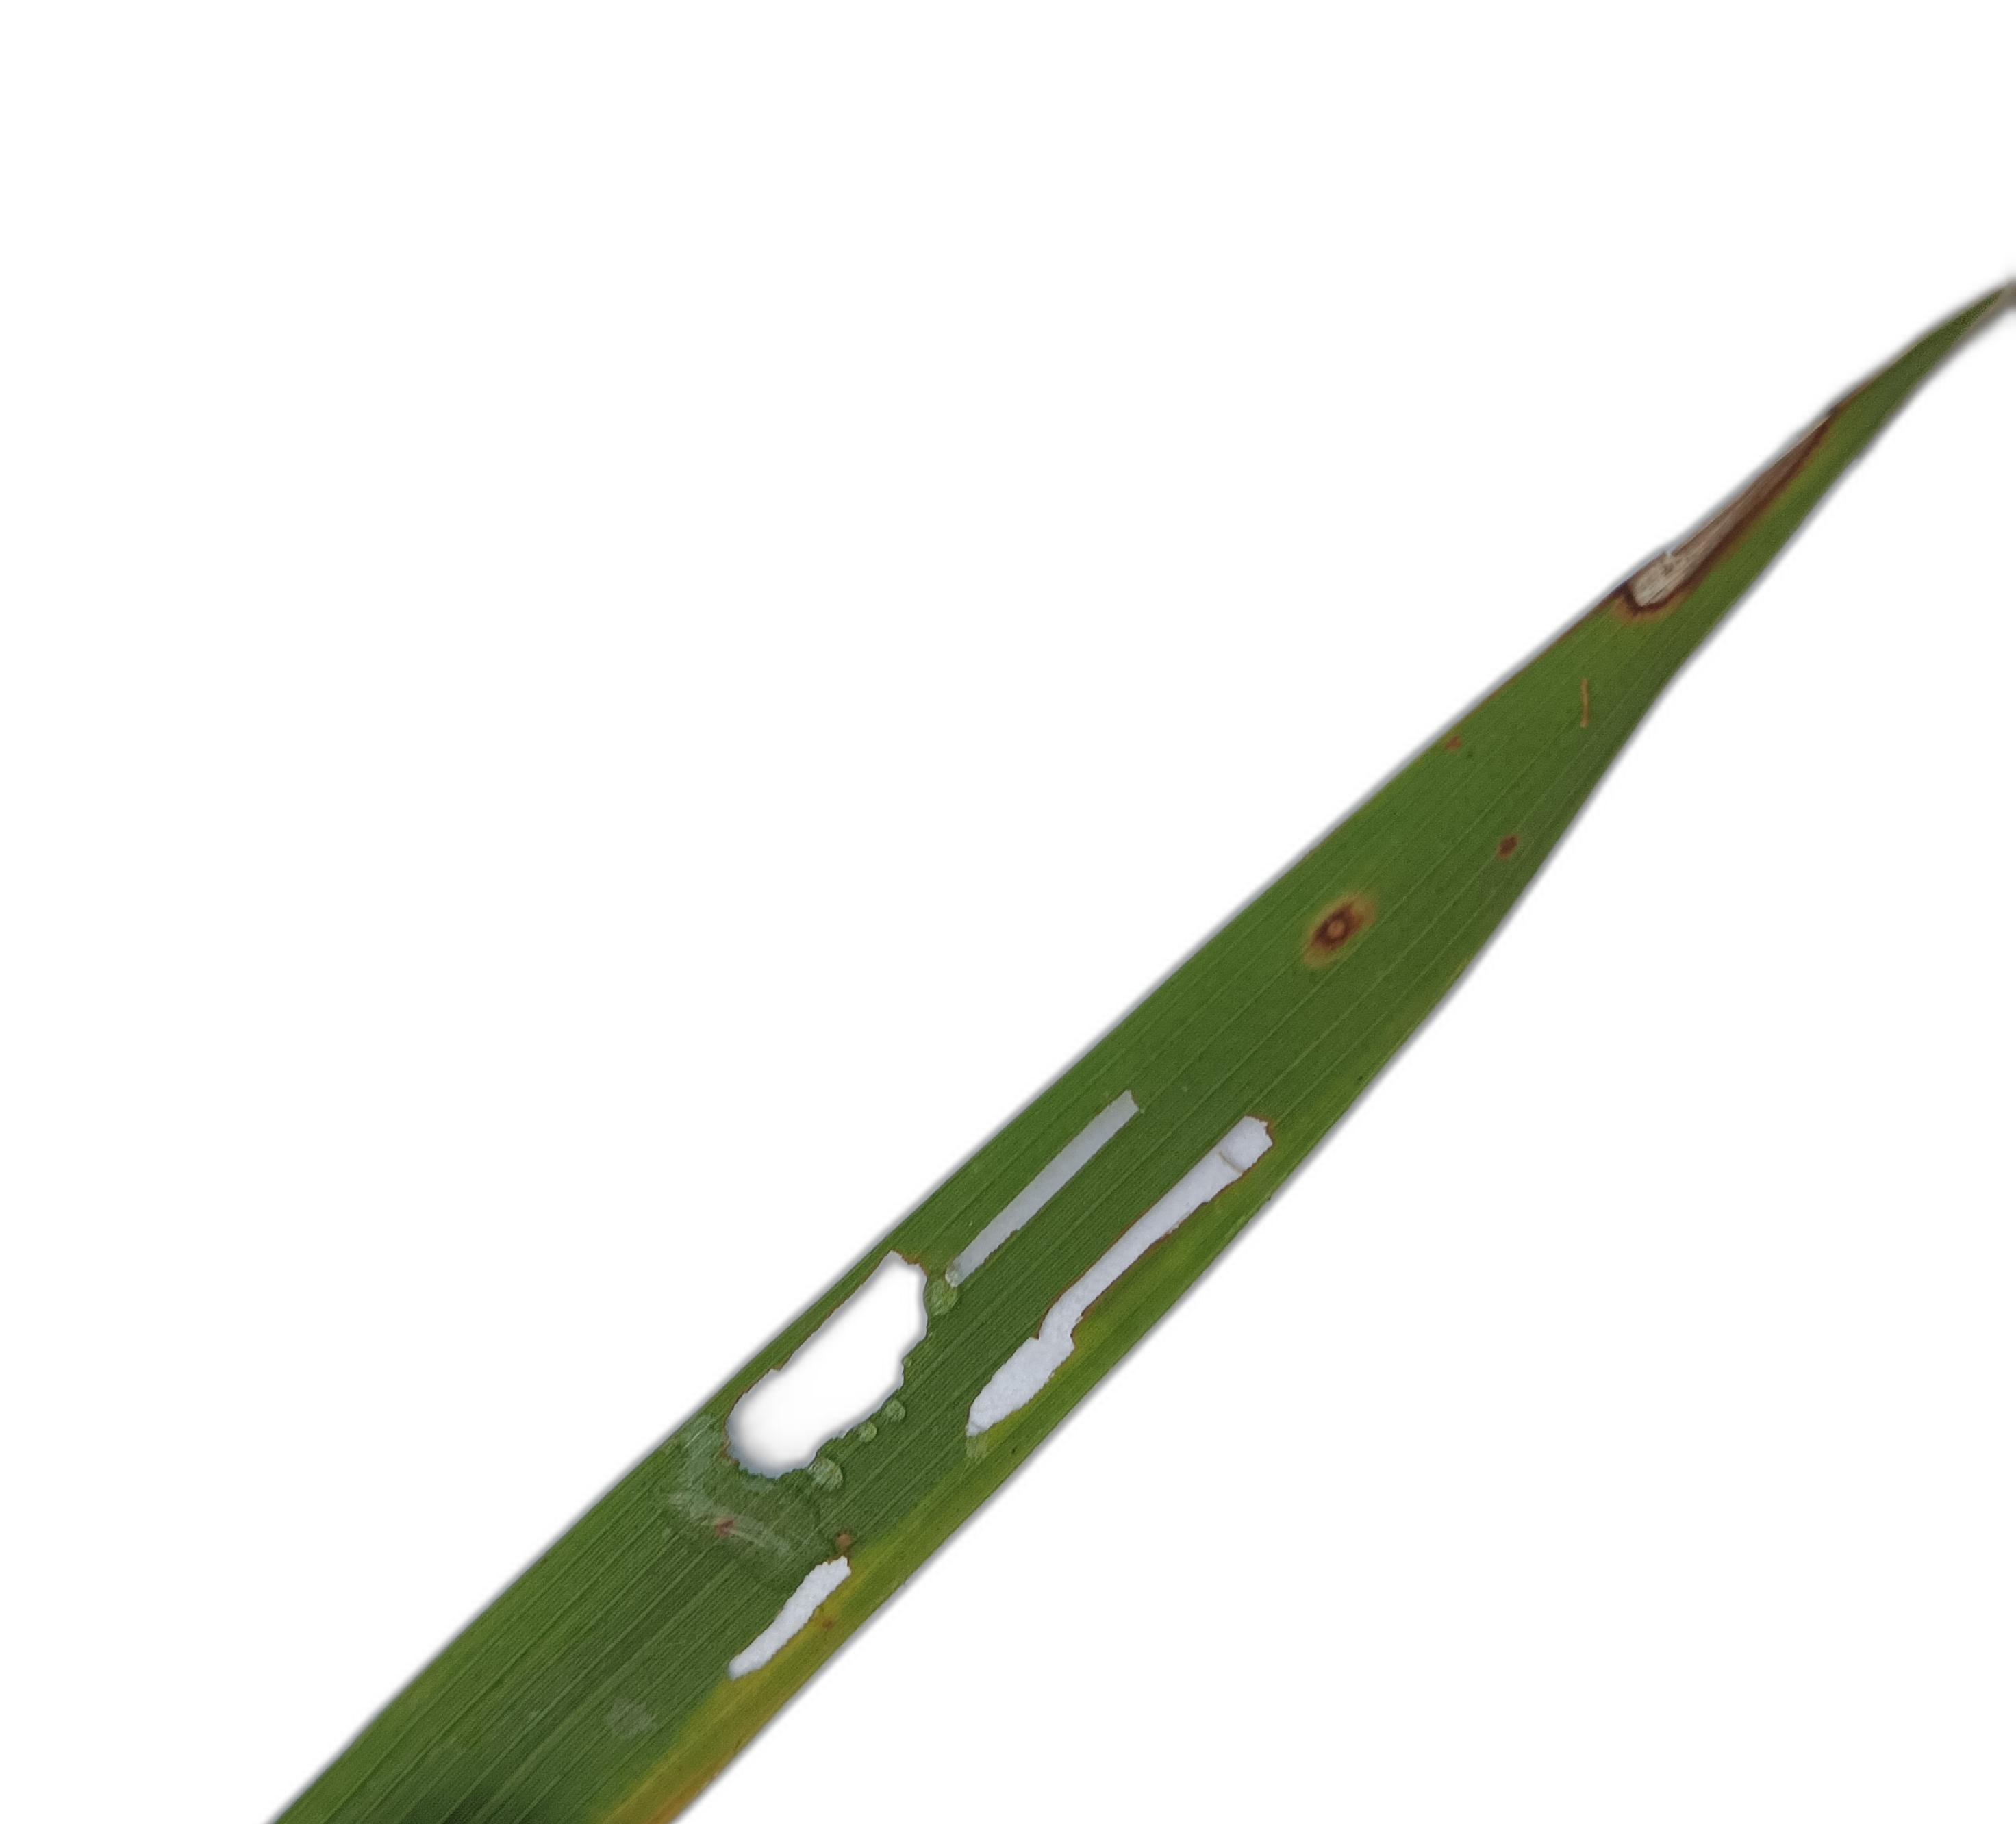
Label: Insect